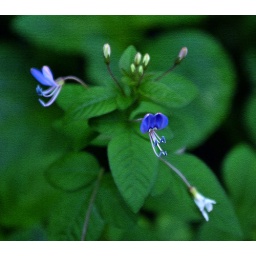
blue beauty on green by salahu